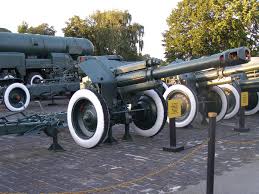
Label: D-30